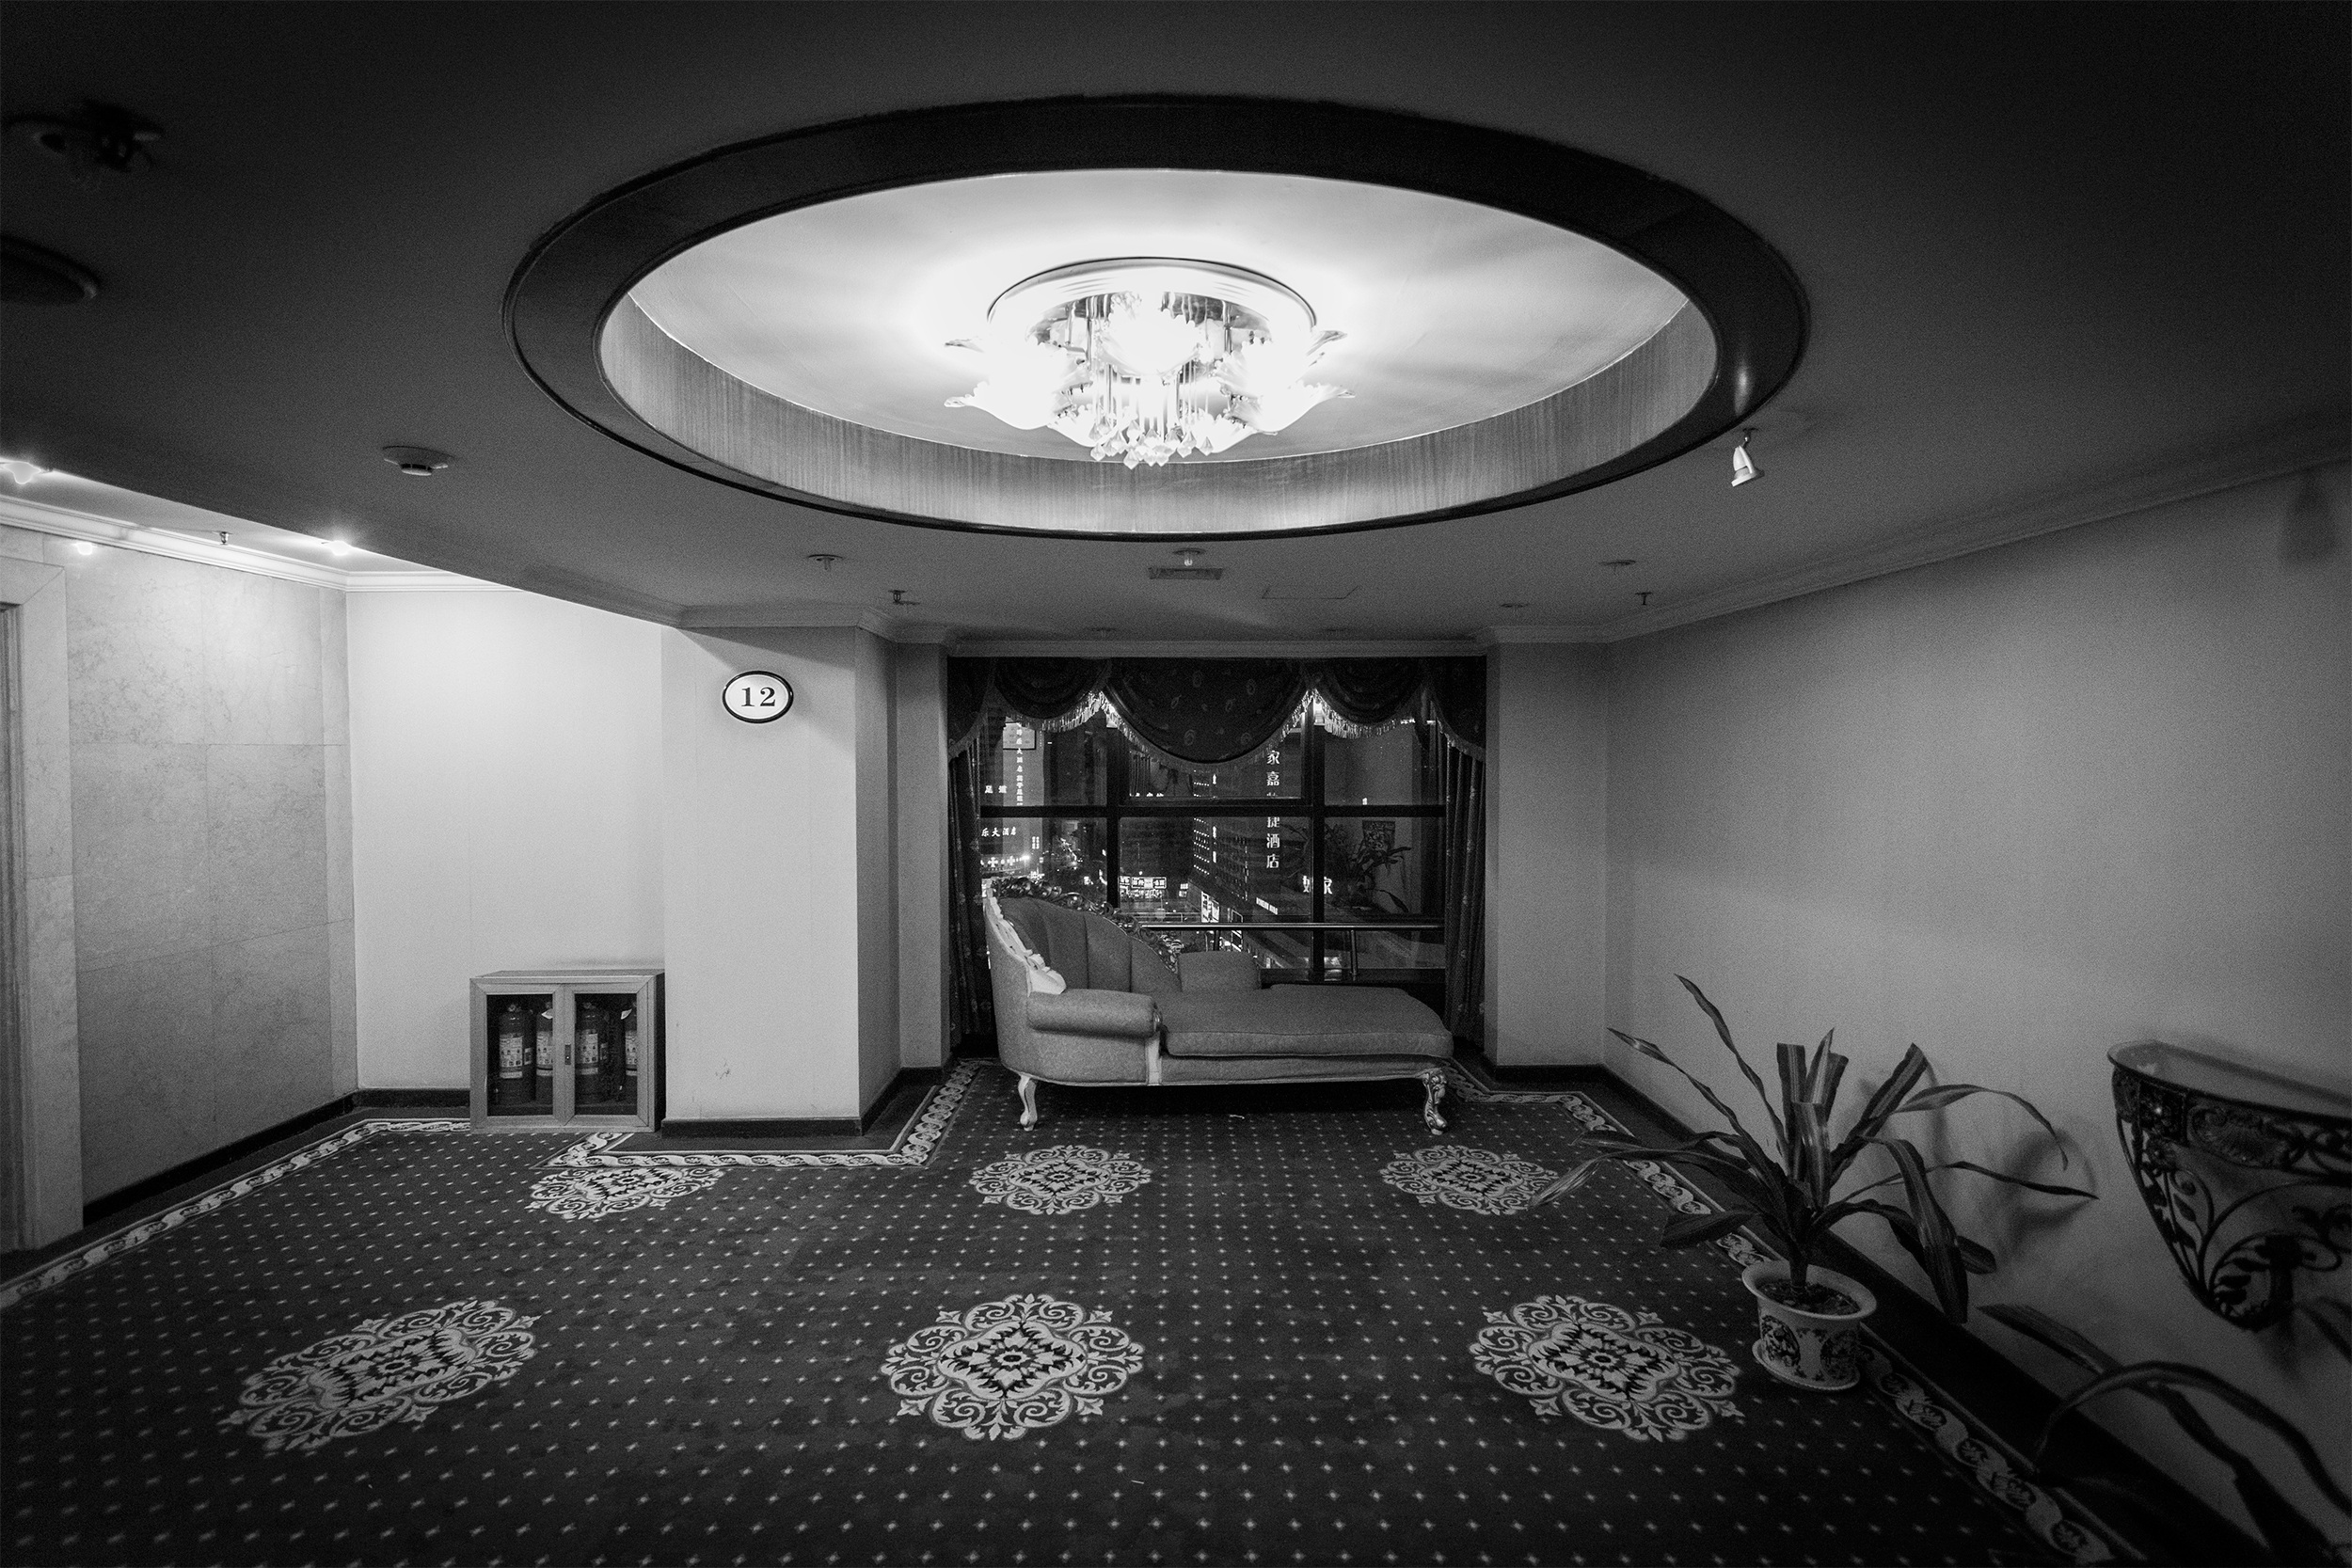
light, black and white, white, vintage, old, dark, ceiling, living room, black, room, monochrome, lighting, interior design, design, hotel, lobby, hotel lobby, monochrome photography